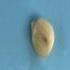
Maize quality: Good